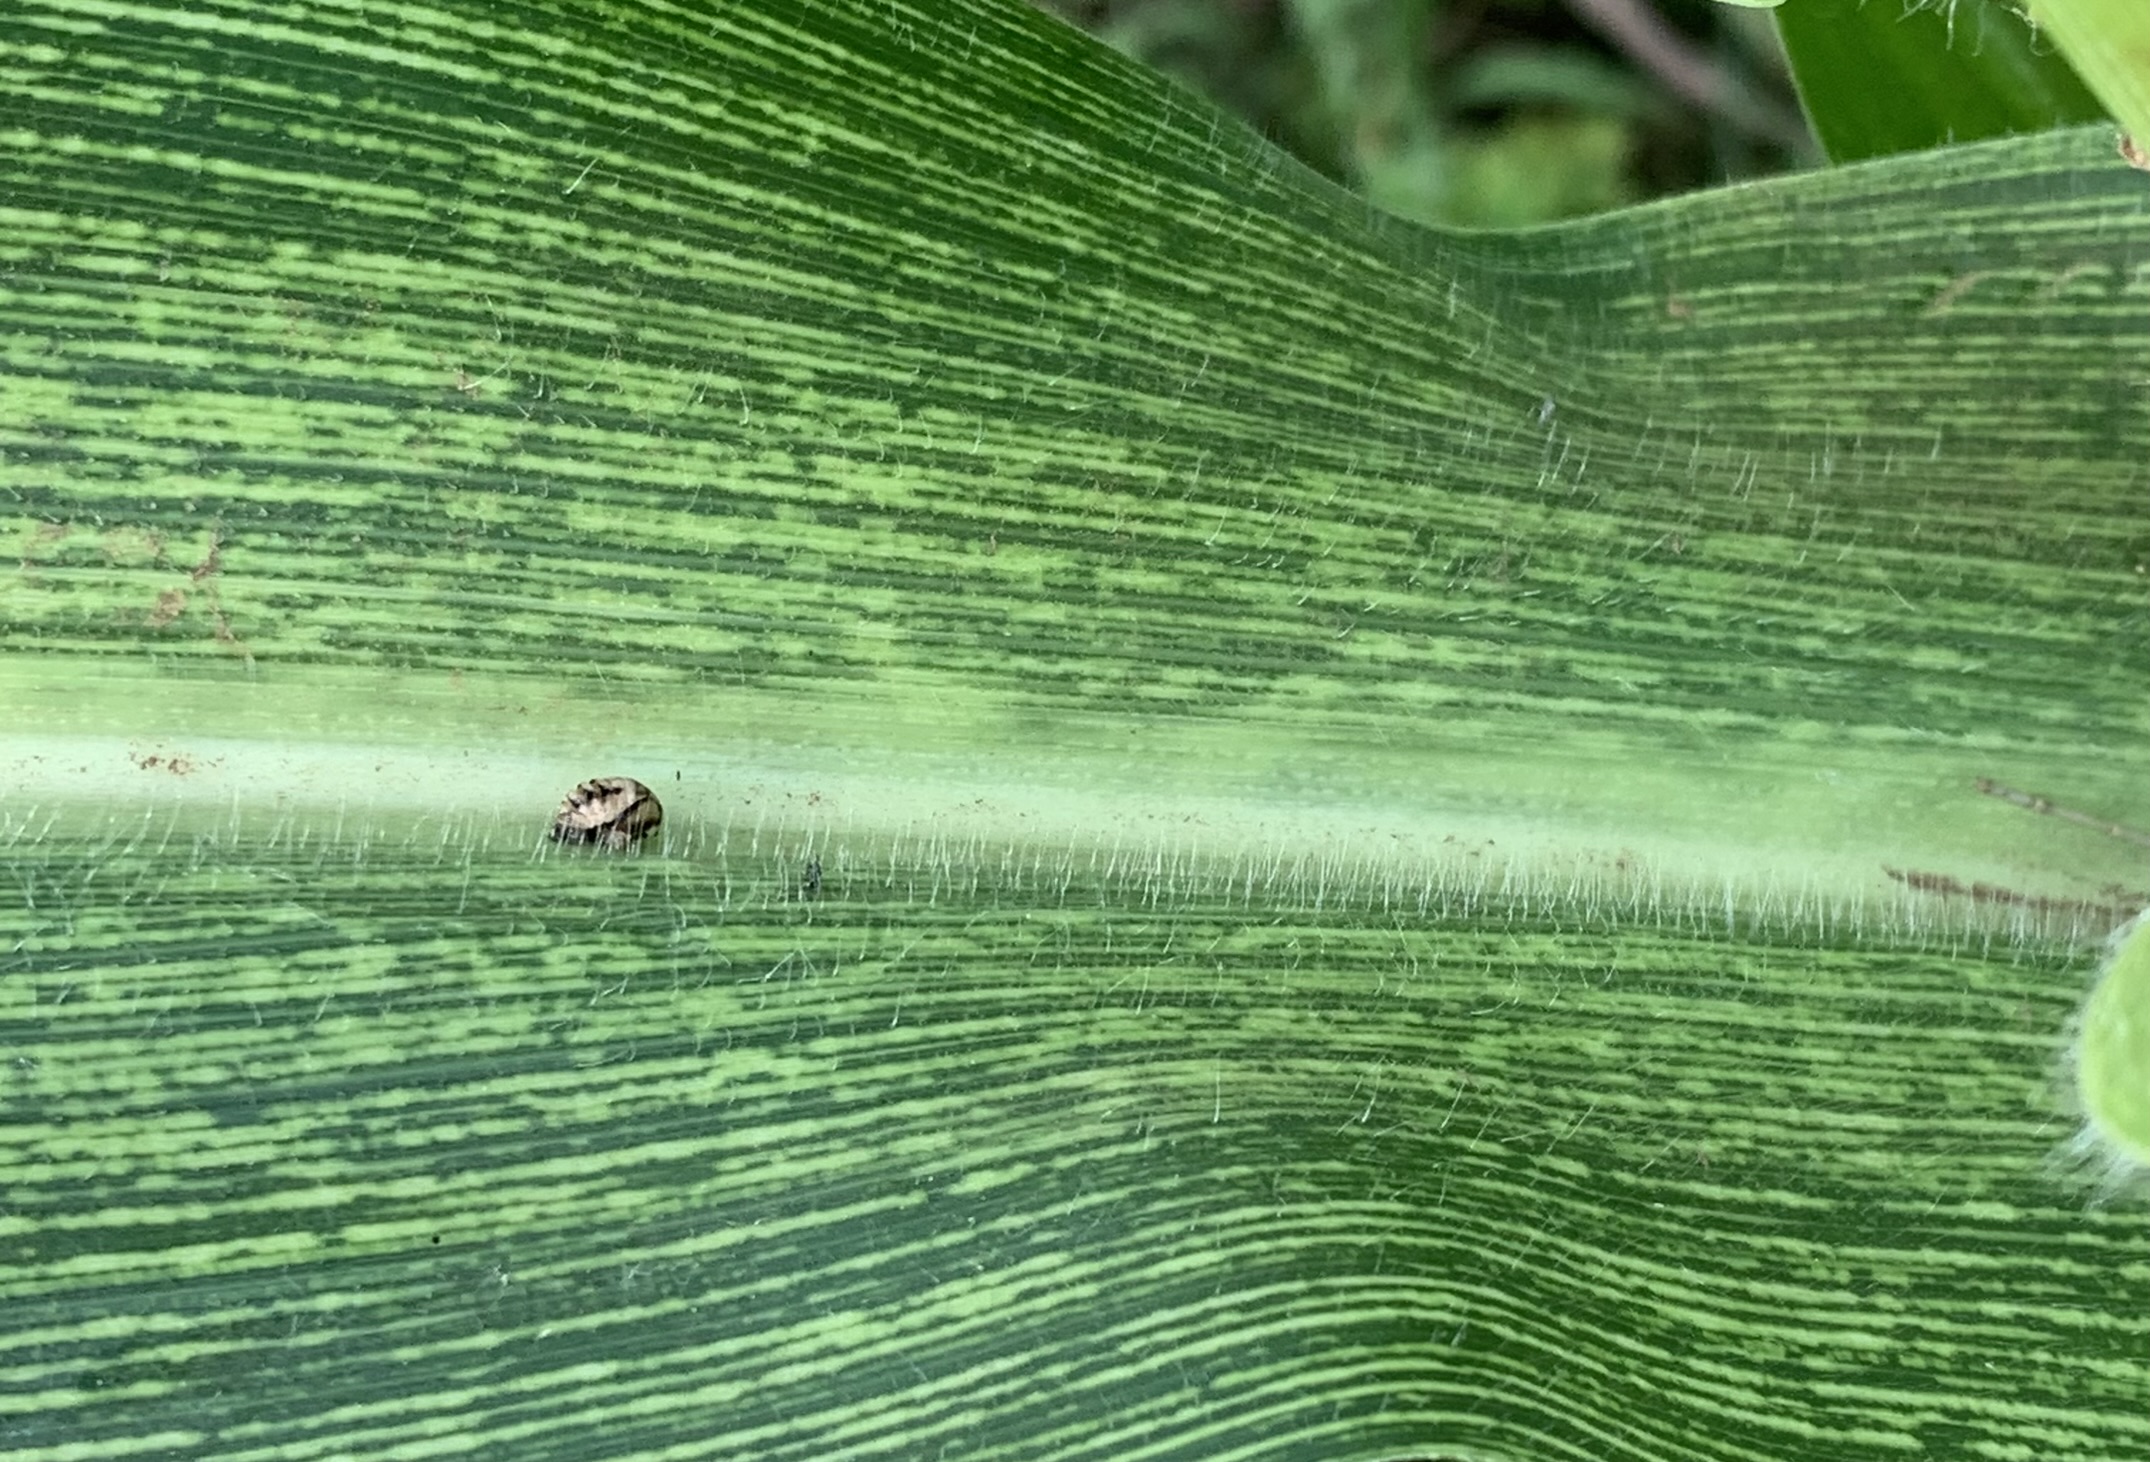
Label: MSV